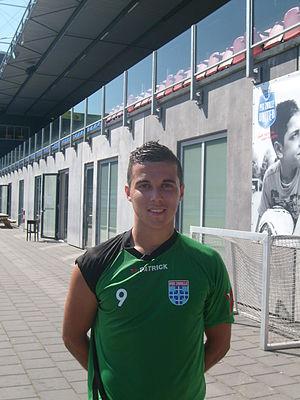
Mustafa Saymak, né le 11 février 1993 à Deventer, est un footballeur turc et néerlandais. Il évolue au PEC Zwolle au poste de milieu offensif.